Tuxpan

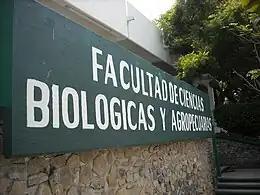
Biological and Agricultural Sciences Faculty at Tuxpan

Universidad Veracruzana has two campus in the city. The first, Biological and Agricultural Sciences Faculty opened in 1975 and offers careers related to the fields of Biology, Veterinary and Agricultural Engineering. The second one, the Accountancy Faculty offers careers related to administration and was opened in 1990.